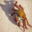
Label: cra